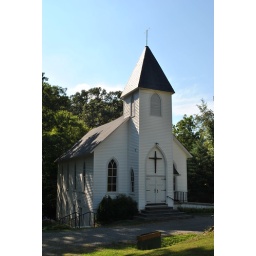
The Schuyler Baptist Church is located within walking distance of the Walton's Mountain Museum and the Boyhood home of Earl Hamner